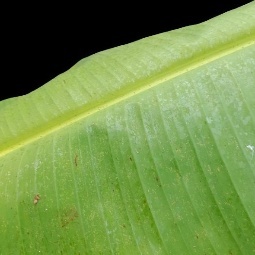
Label: Healthy